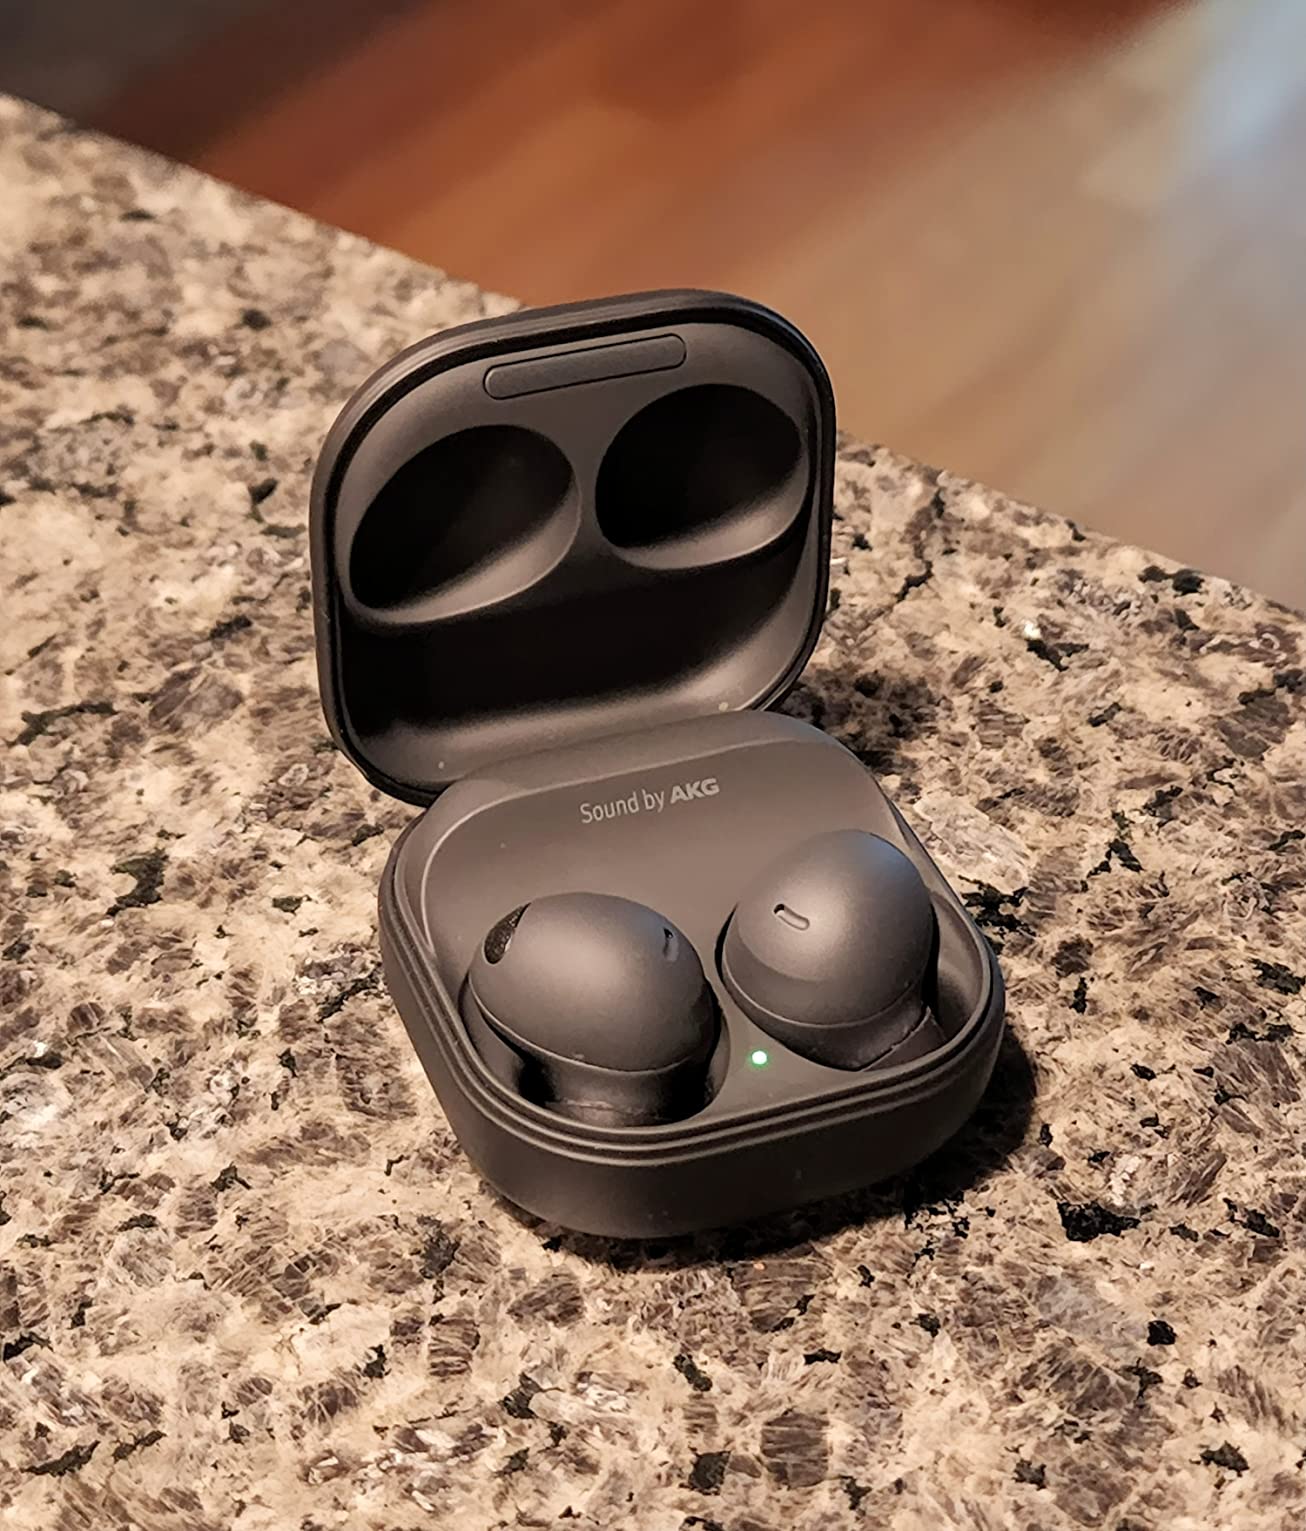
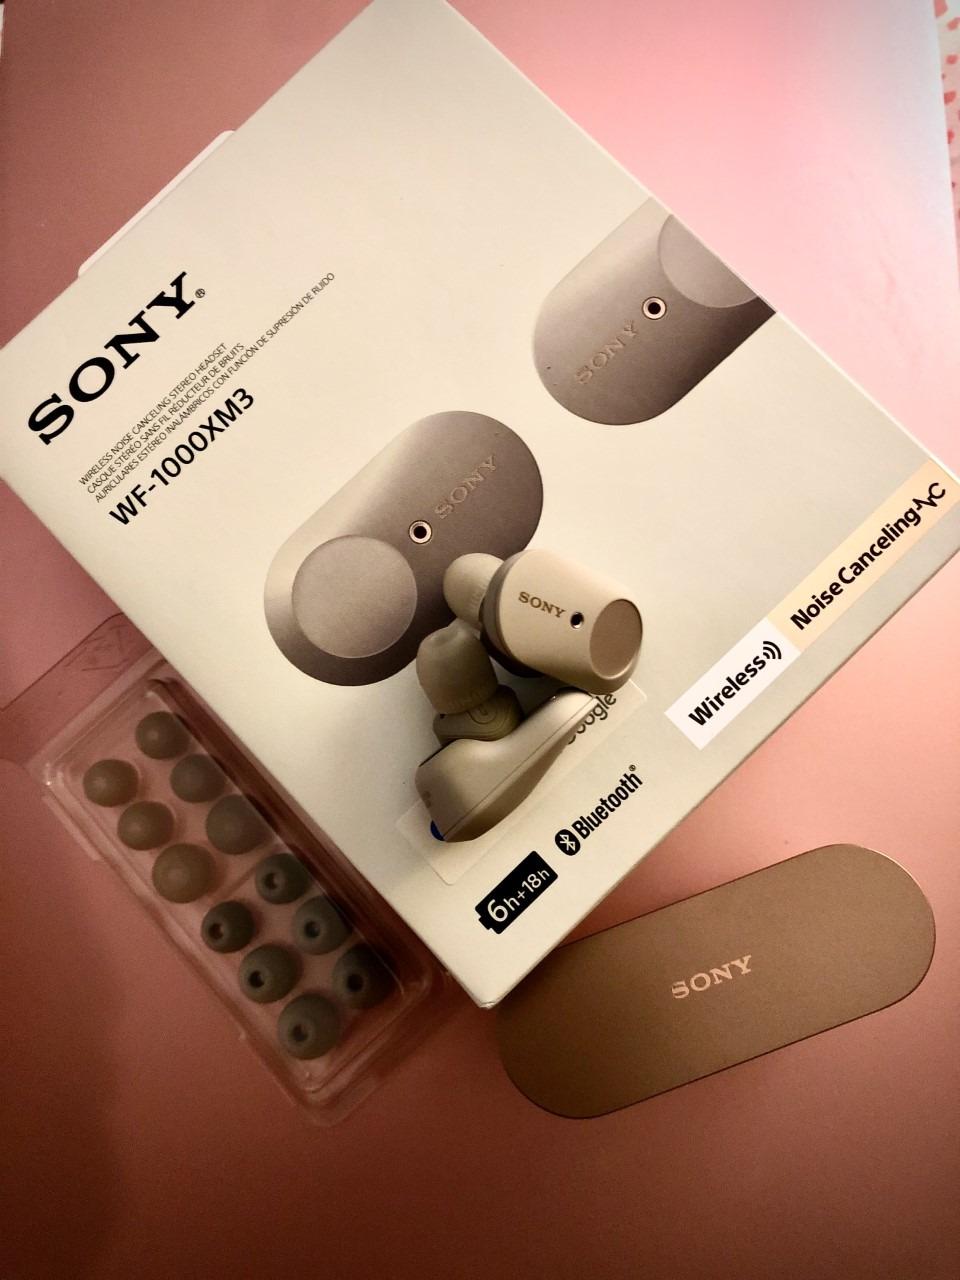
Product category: earbuds
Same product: no